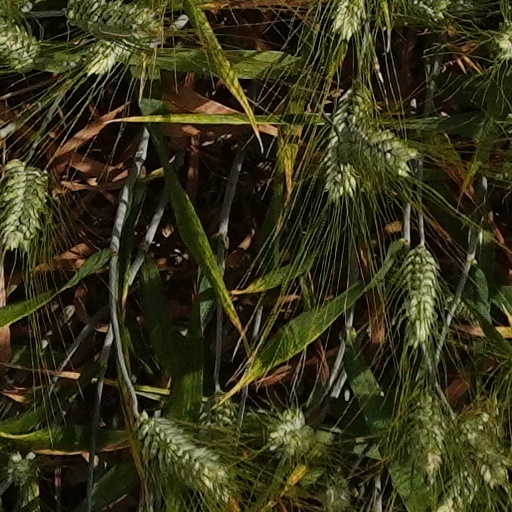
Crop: wheat